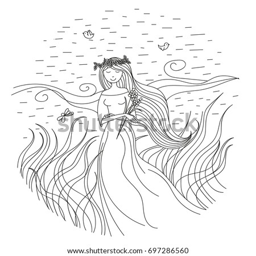
the girl in the wreath .